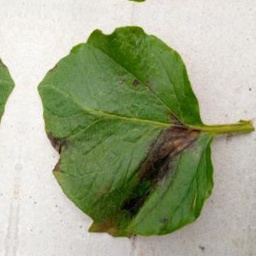
Etiqueta: Late Blight